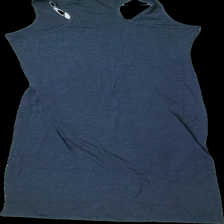
View: back
Type: Dress
Category: Ladies
Brand: Not in the list
Brand text on label: vila
Colors: Blue
Material: 63% cotton 37% polyester
Cut: Regular
Size: L
Season: All
Damage location: top center
Price range: <50
Recommended usage: Export
Description: blå klänning, mycket nopprig